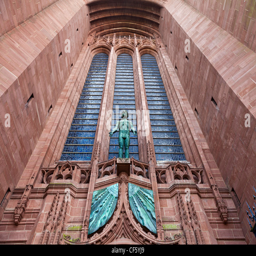
a statue by visual artist above the door